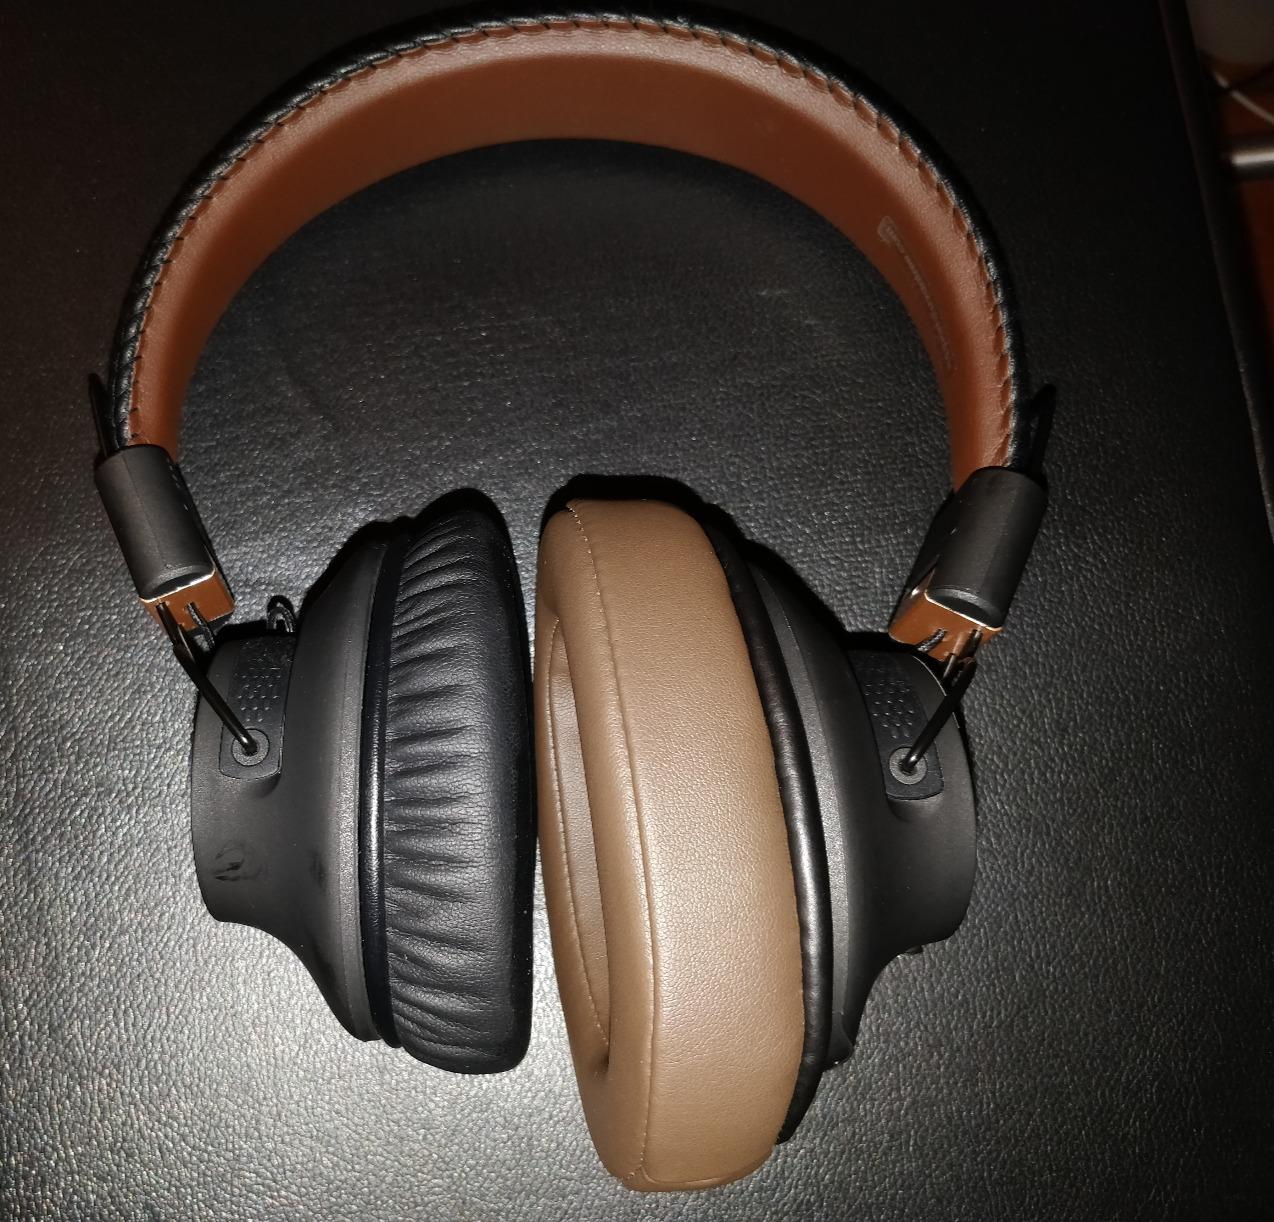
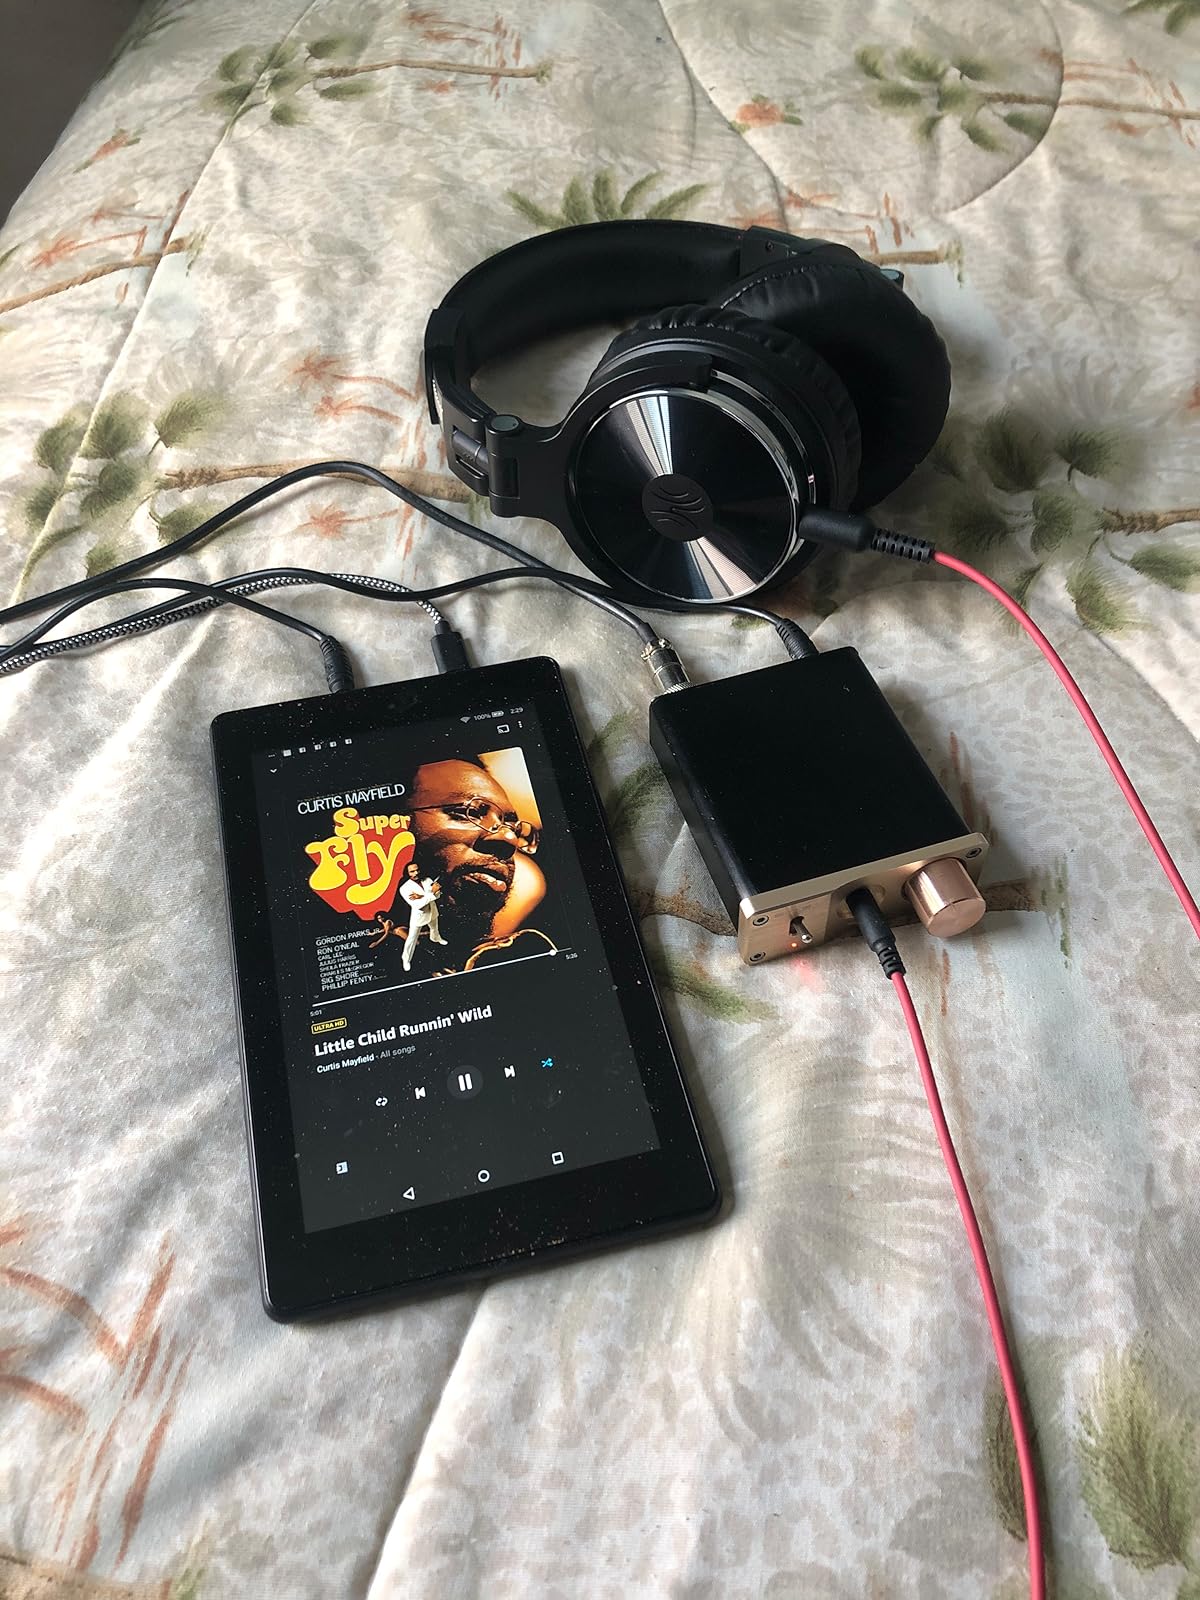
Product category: headphones
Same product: no